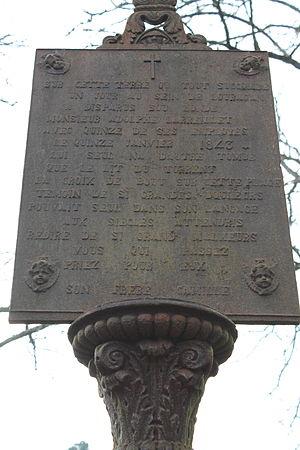
Adolphe Larreillet, né le 29 mars 1805 à Parentis-en-Born et mort le 15 janvier 1843 à Brocas, est un industriel, maître des forges de Brocas.